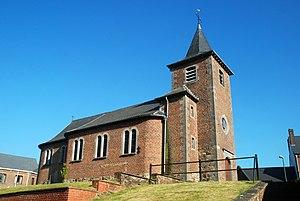
Belgique - Brabant wallon - Chastre - Cortil-Noirmont - Église Saint-Pierre de Noirmont
L'église Saint-Pierre est une église de style classique située à Noirmont, ancien village constituant une des deux parties du village de Cortil-Noirmont, sur le territoire de la commune belge de Chastre en province du Brabant wallon.